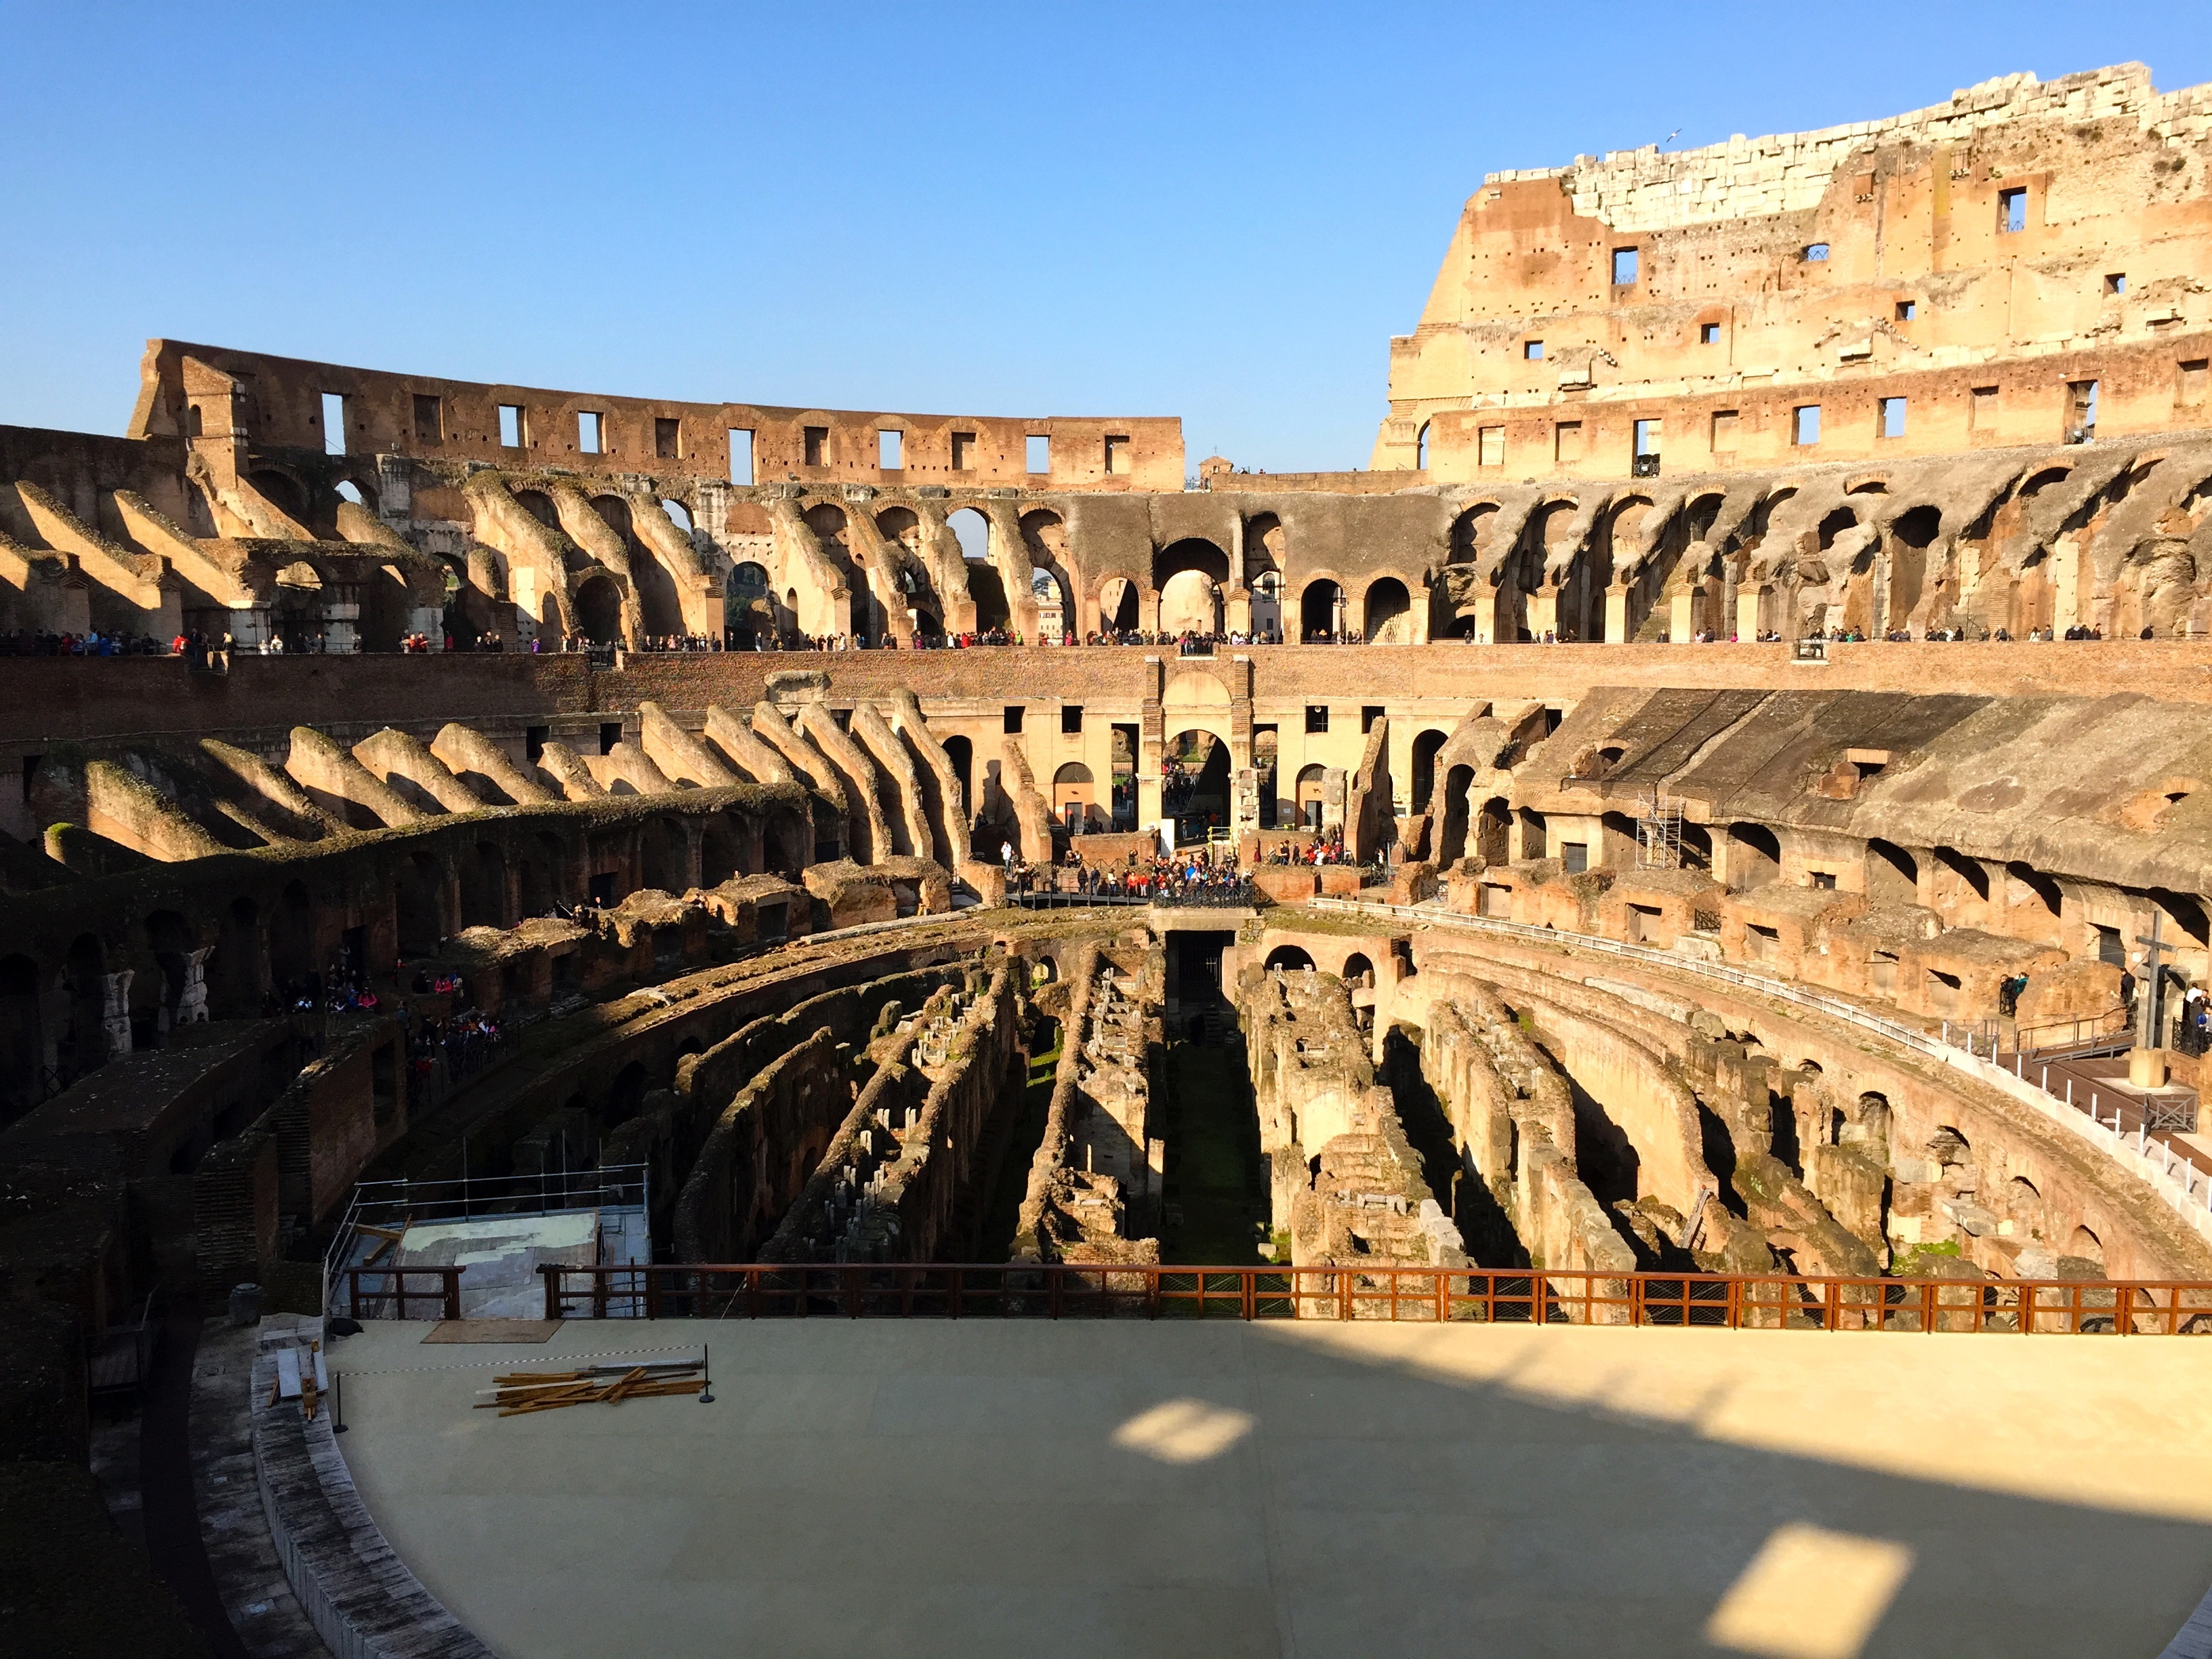
architecture, structure, city, arch, plaza, landmark, italy, arena, rome, amphitheatre, games, ancient rome, gladiators, collosseum, ancient history, human settlement